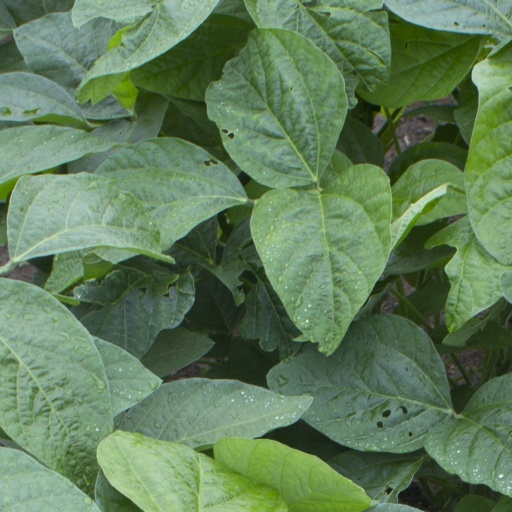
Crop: soybean